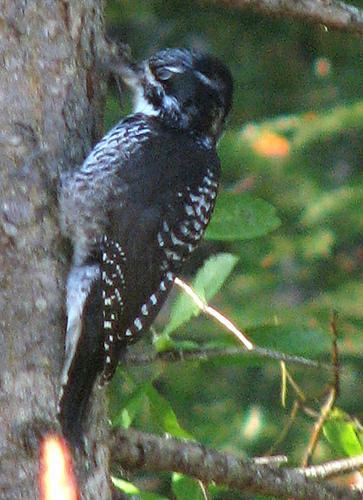
A photo of a american three toed woodpecker